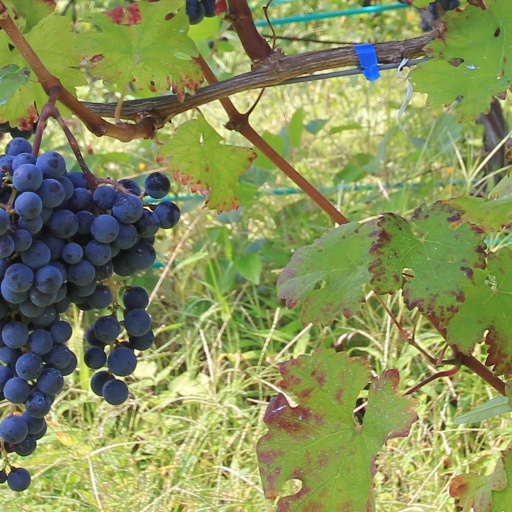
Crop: grape